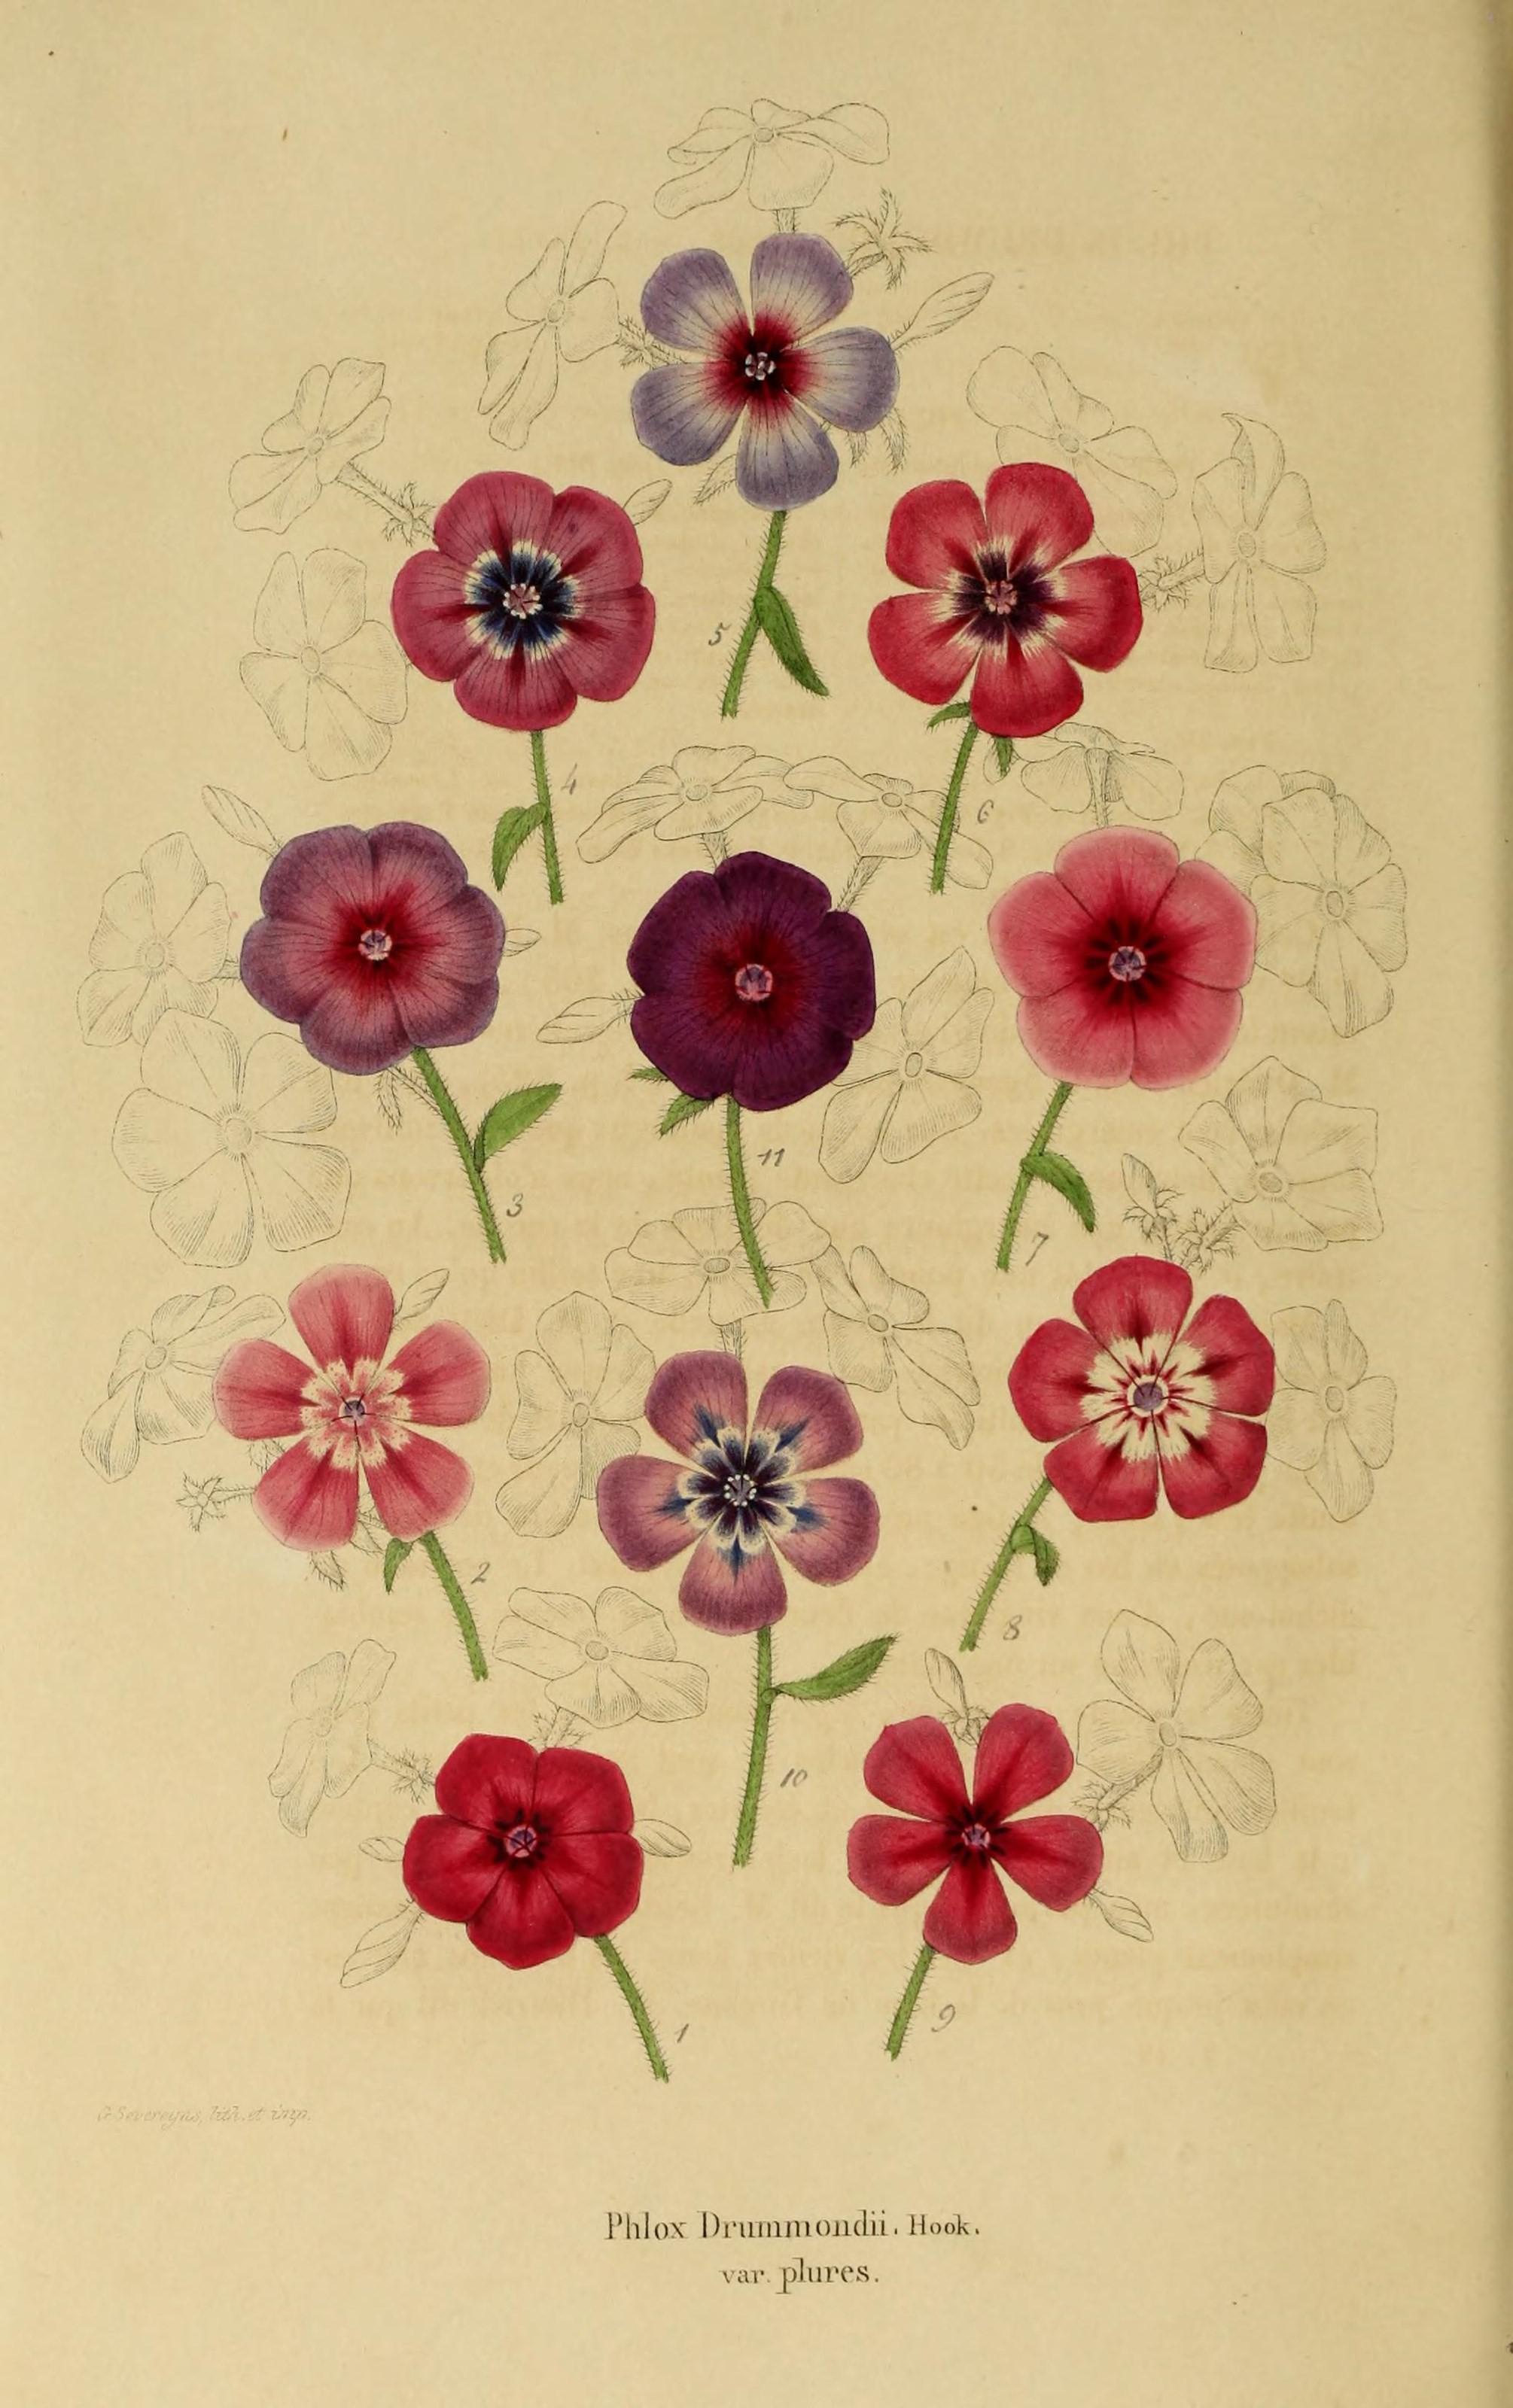
flowers and plants for the world out of doors
Relation: Visible, Subjective, Story